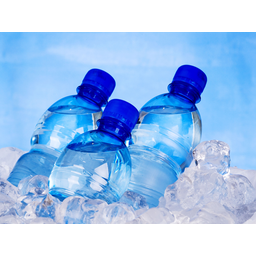
Label: plastic